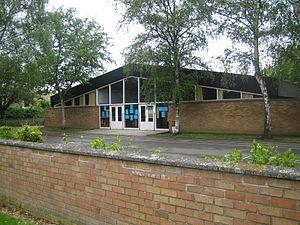
Ecole maternelle Léonard de Vinci, à Villeneuve d'Ascq
Villeneuve-d’Ascq est une commune française et une technopole, située dans le département du Nord, en région Hauts-de-France. Elle fait partie de la Métropole européenne de Lille.
Ascq est une ancienne commune du Mélantois sur la Marque, dans le Nord de la France, à sept kilomètres de la frontière belge. Village agricole jusqu'à la Révolution industrielle, c'est aujourd'hui un quartier de la ville nouvelle de Villeneuve-d'Ascq, créée lors de la fusion avec les communes d'Annappes et de Flers en 1970.